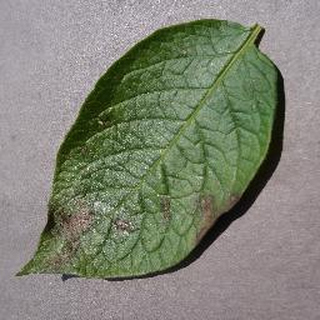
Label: potato_late_blight